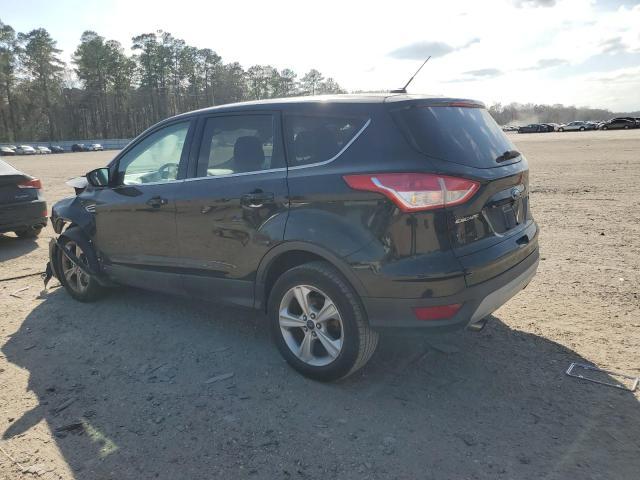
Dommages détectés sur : capot, aile avant gauche, plaque d'immatriculation arrière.
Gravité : majeur